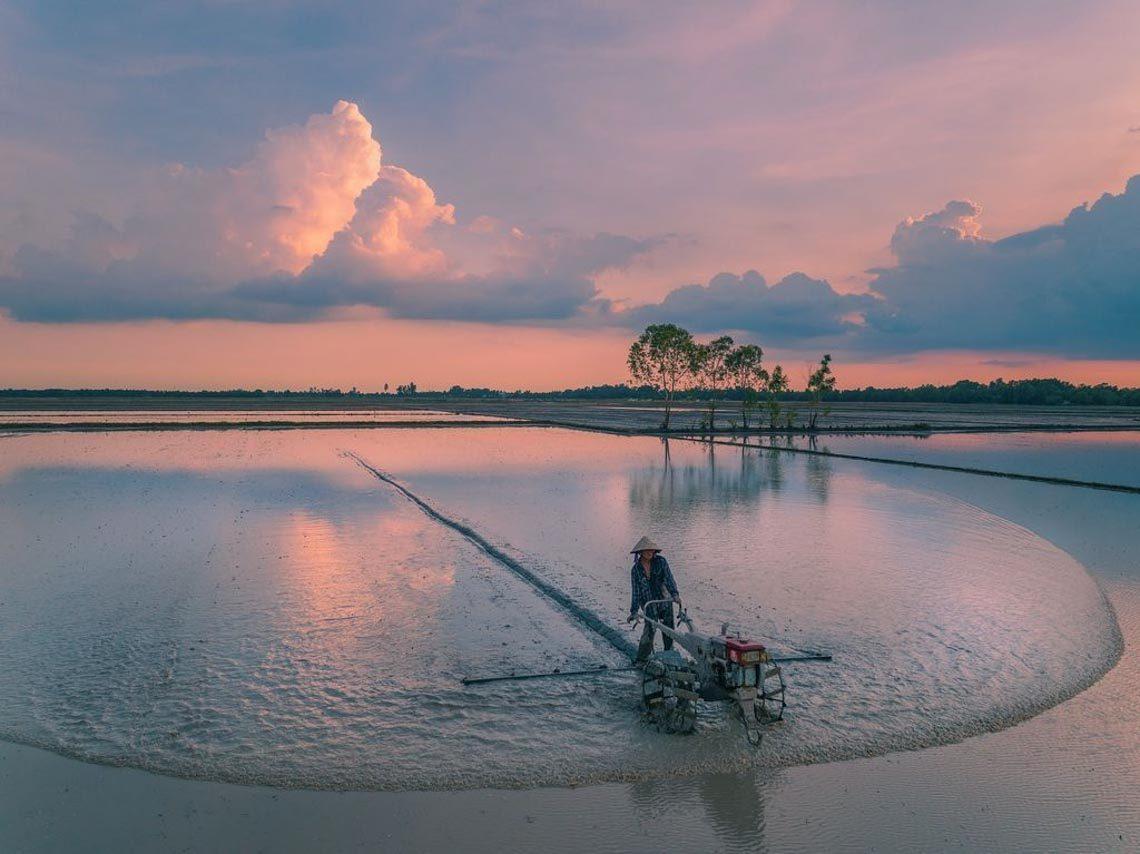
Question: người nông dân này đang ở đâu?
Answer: người nông dân này đang ở trên một cánh đồng